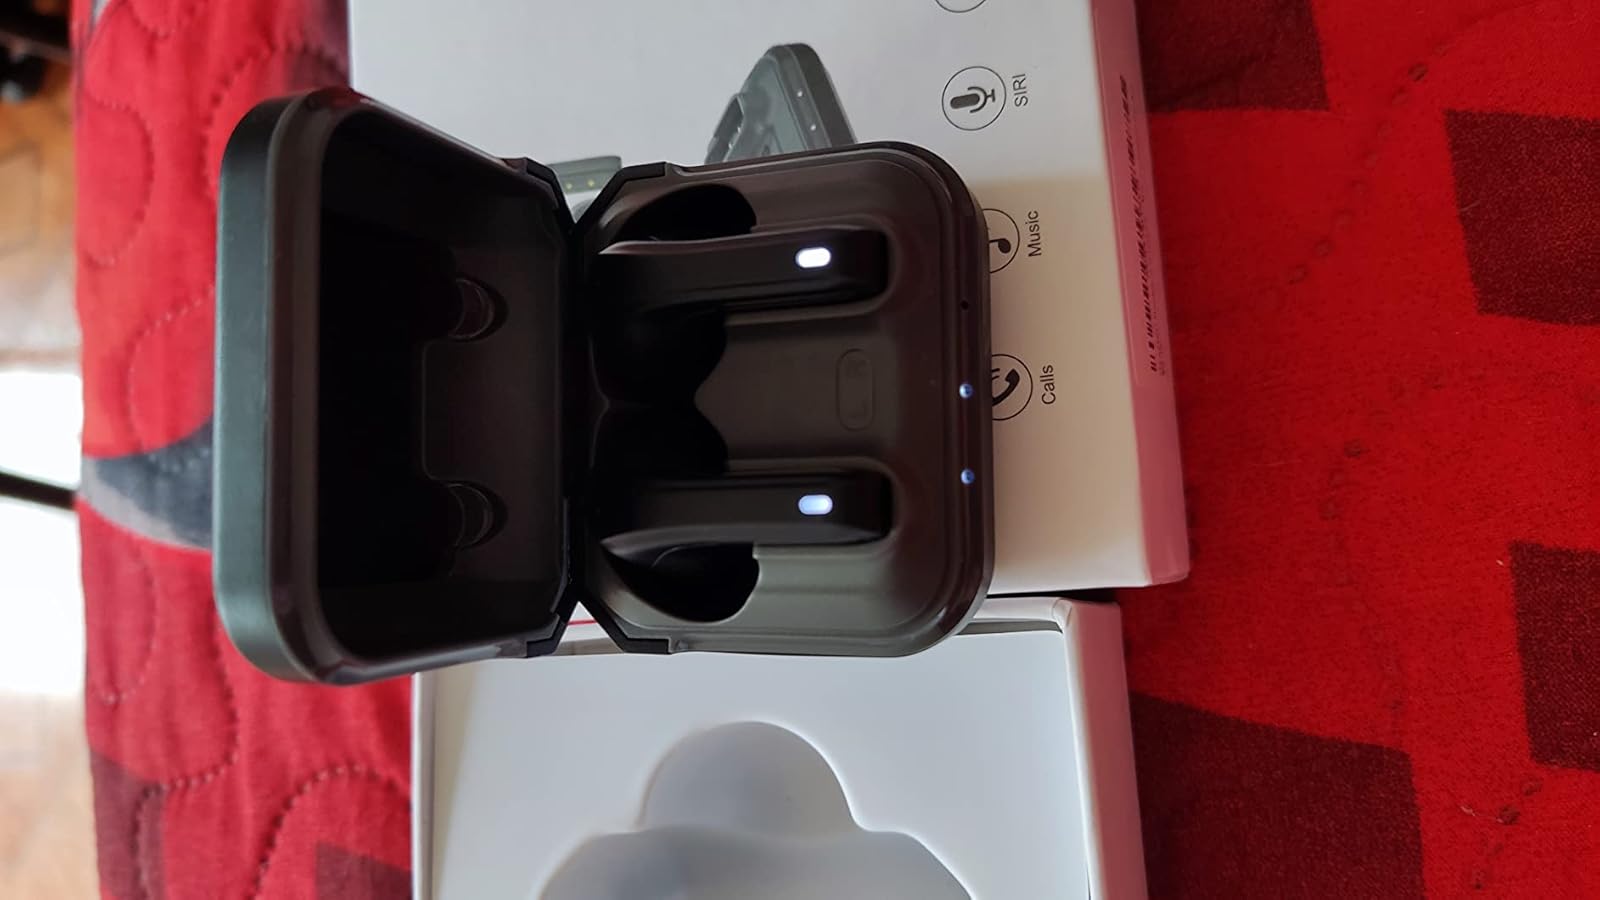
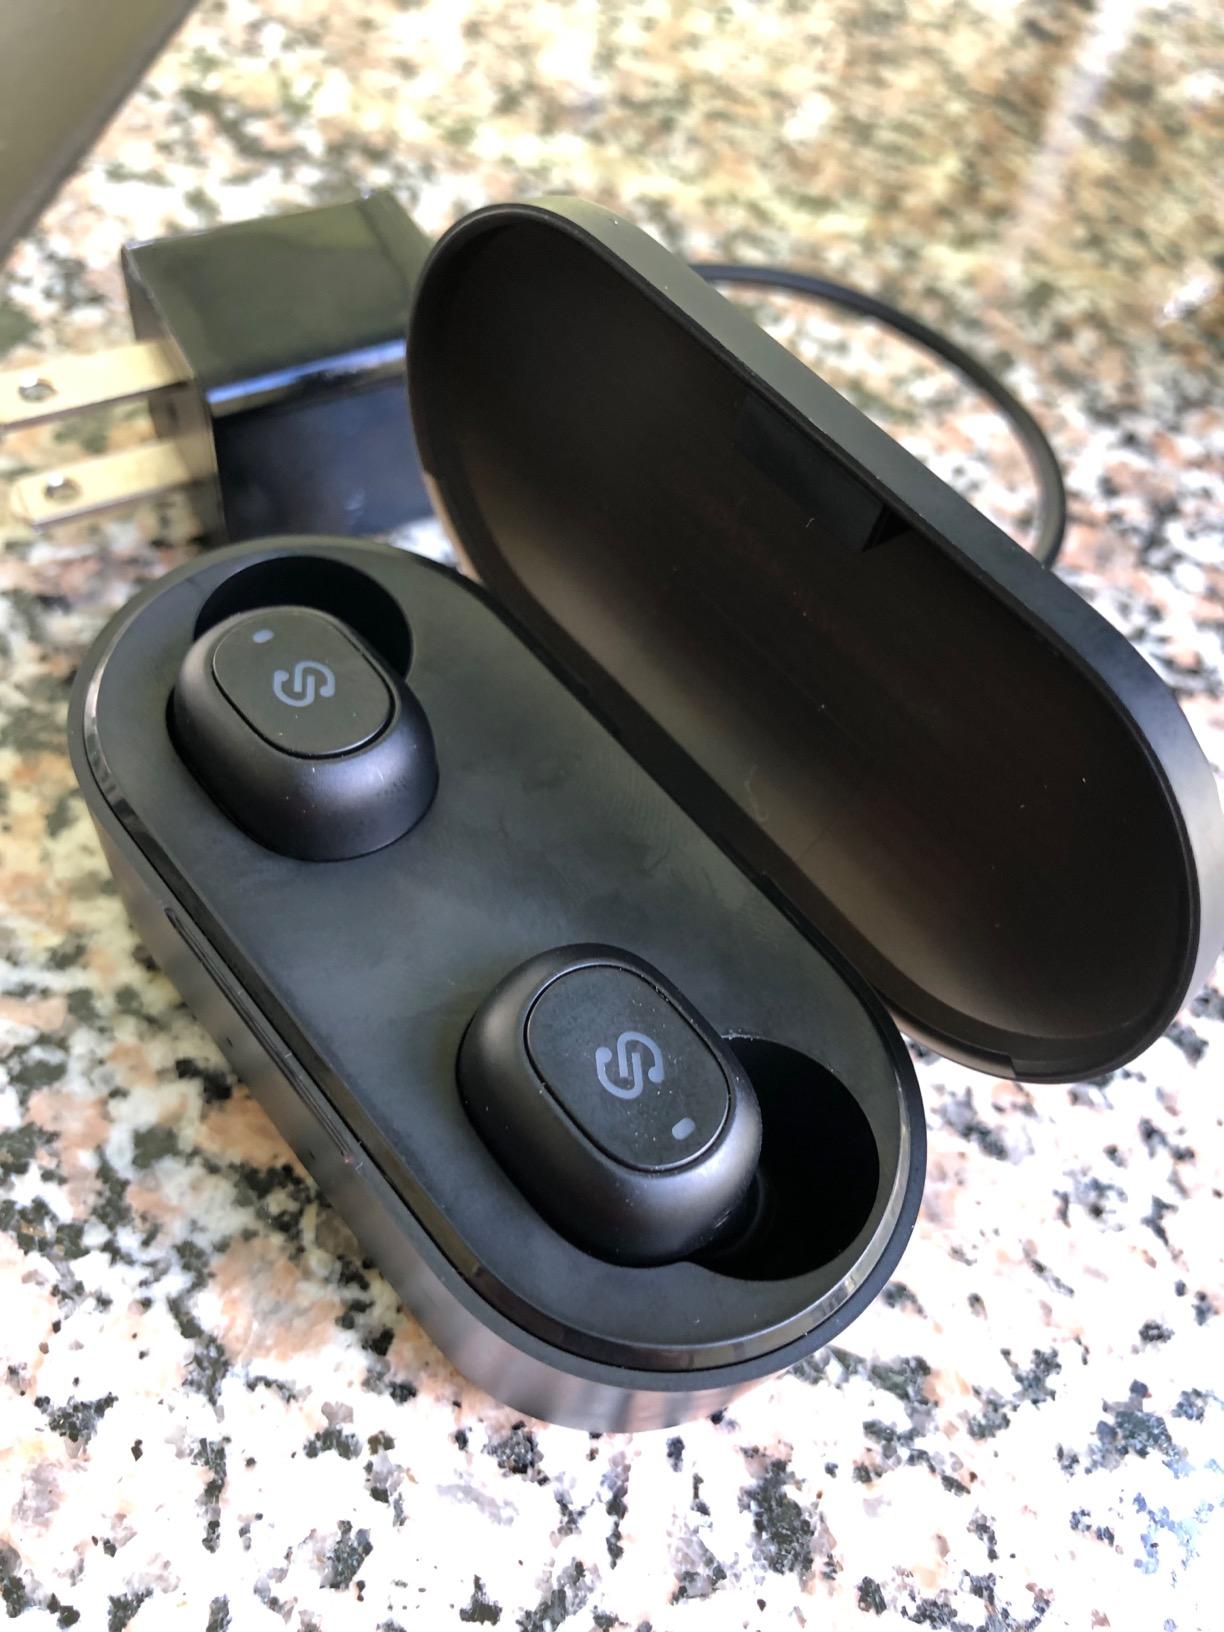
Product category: earbuds
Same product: no